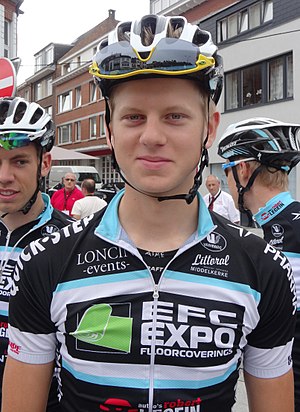
Aimé De Gendt
Aimé De Gendt er en belgisk cykelrytter, der kører for Circus-Wanty Gobert.